Edith Grey Wheelwright

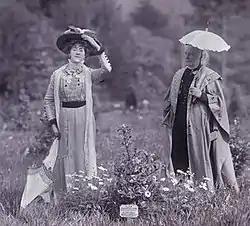
Edith Wheelwright and Lilias Ashworth Hallett, 1911

Wheelwright was born in 1868 in Crowhurst, Surrey. She studied botany and geology at Oxford.